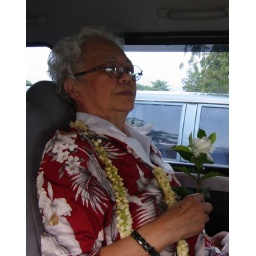
A rose with a rose in an orchid shirt